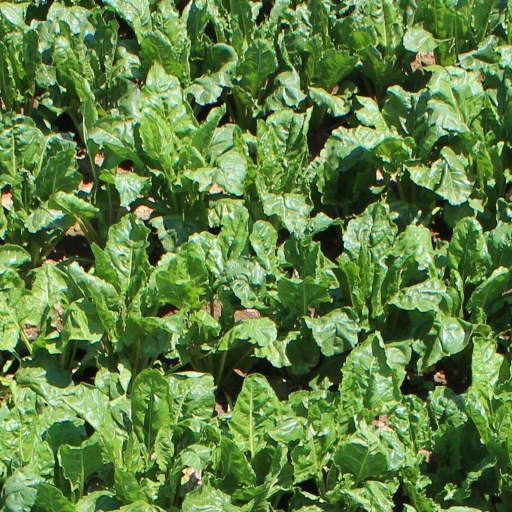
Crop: sugar beet